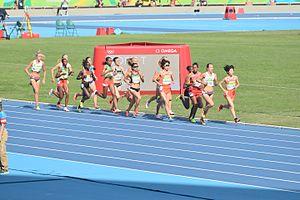
Série du 5000m féminin de Rio 2016